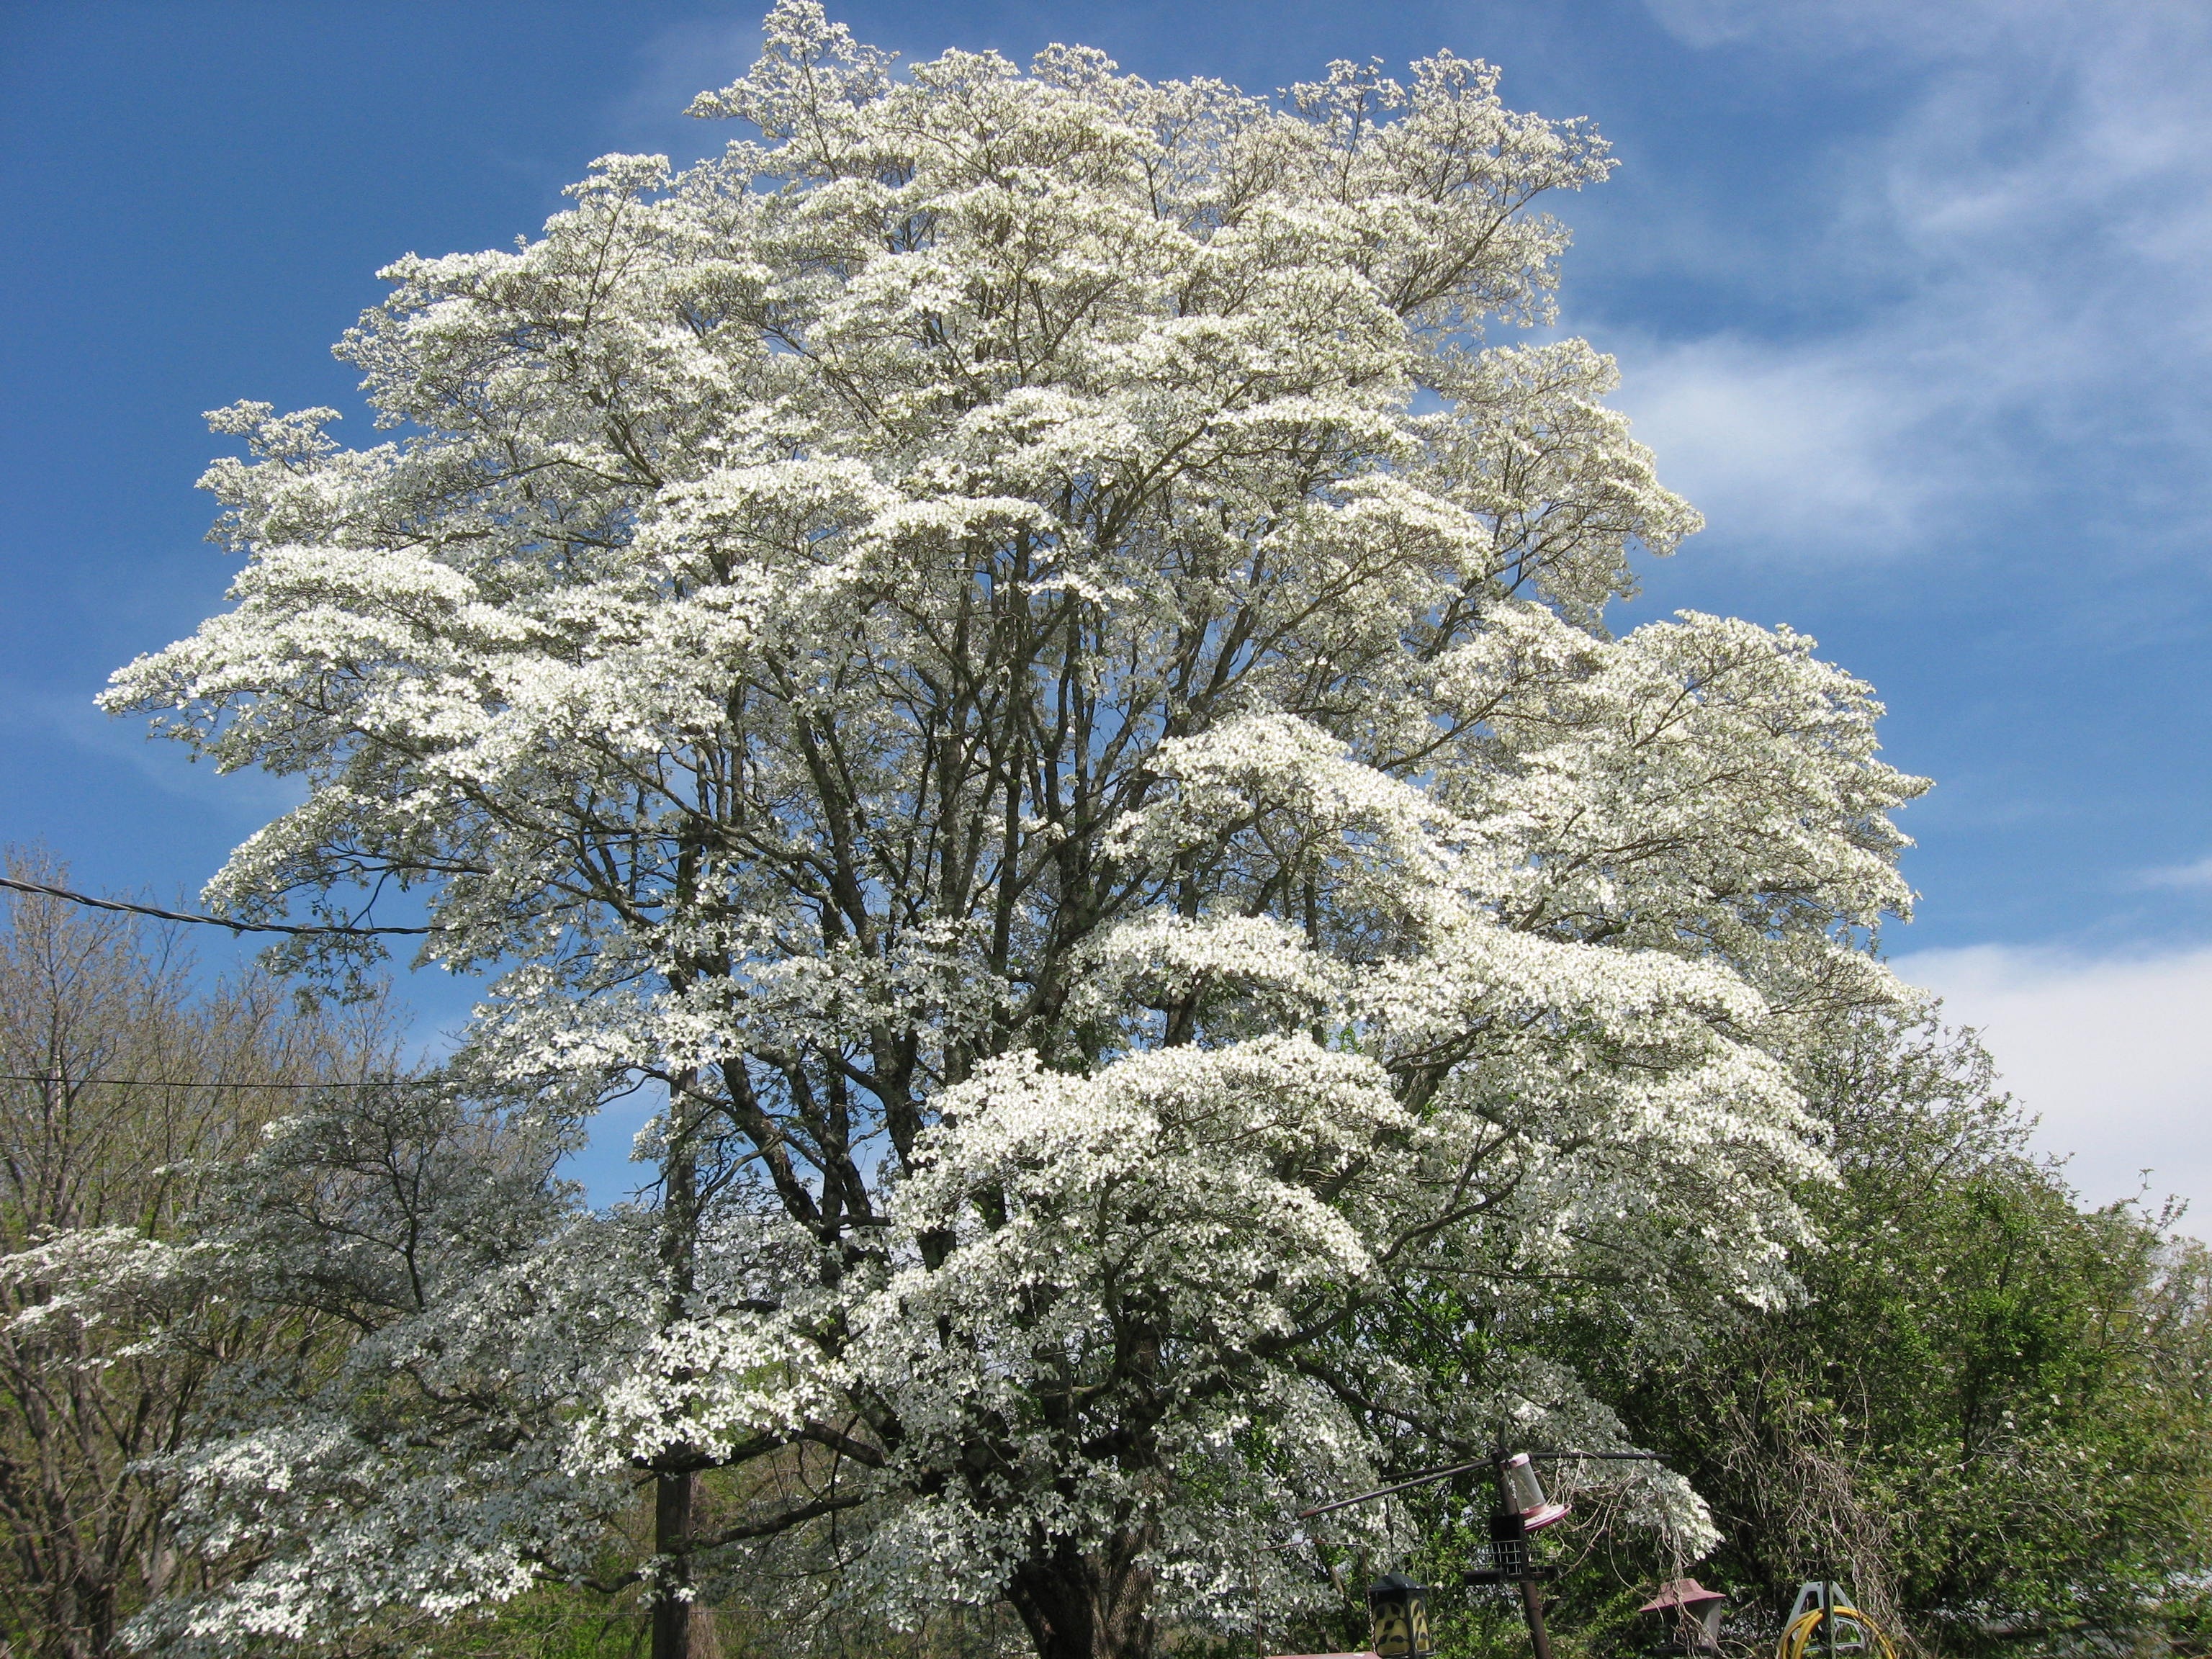
tree, outdoor, branch, blossom, plant, flower, frost, country, evergreen, flora, ecosystem, flowering plant, dogwood tree, back yard, woody plant, land plant, stair steps to heaven